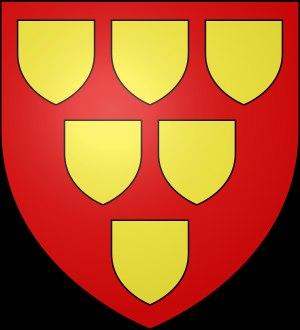
Juhel de Mathefelon, mort en juin 1249, est archevêque de Tours de 1229 à 1244, puis archevêque de Reims, membre de la famille de Mathefelon.
Foulques IV de Mathefelon est évêque d'Angers de 1324 à sa mort en décembre 1355. Il est issu de la famille de Mathefelon.
Le château de Lancheneil est un édifice situé à Nuillé-sur-Vicoin, dans la Mayenne angevine. Il est bâti sans doute vers 1516.
Le château de Beauvais est un château situé à Changé. Il était le siège d'une châtellenie assez considérable, qui relevait, pour la plus grande partie de la châtellenie de Saint-Ouën-des-Toits, membre du comté de Laval.